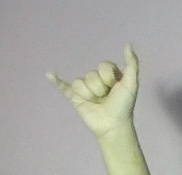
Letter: ya